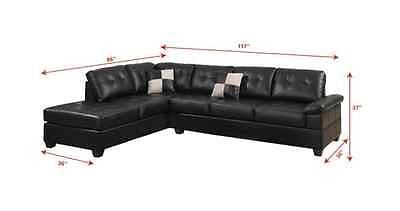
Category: sofa